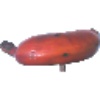
Label: Banana Red 1